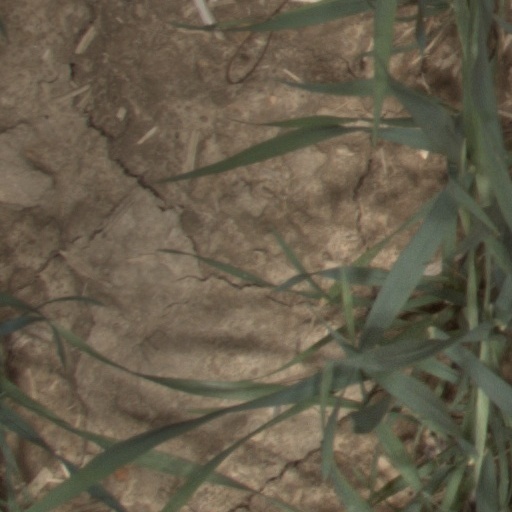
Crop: wheat